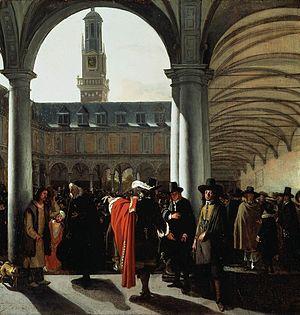
Emanuel de Witte est un peintre hollandais né en 1617 à Alkmaar, mort à Amsterdam en 1692. Il est principalement connu pour ses peintures d'intérieurs d'église.